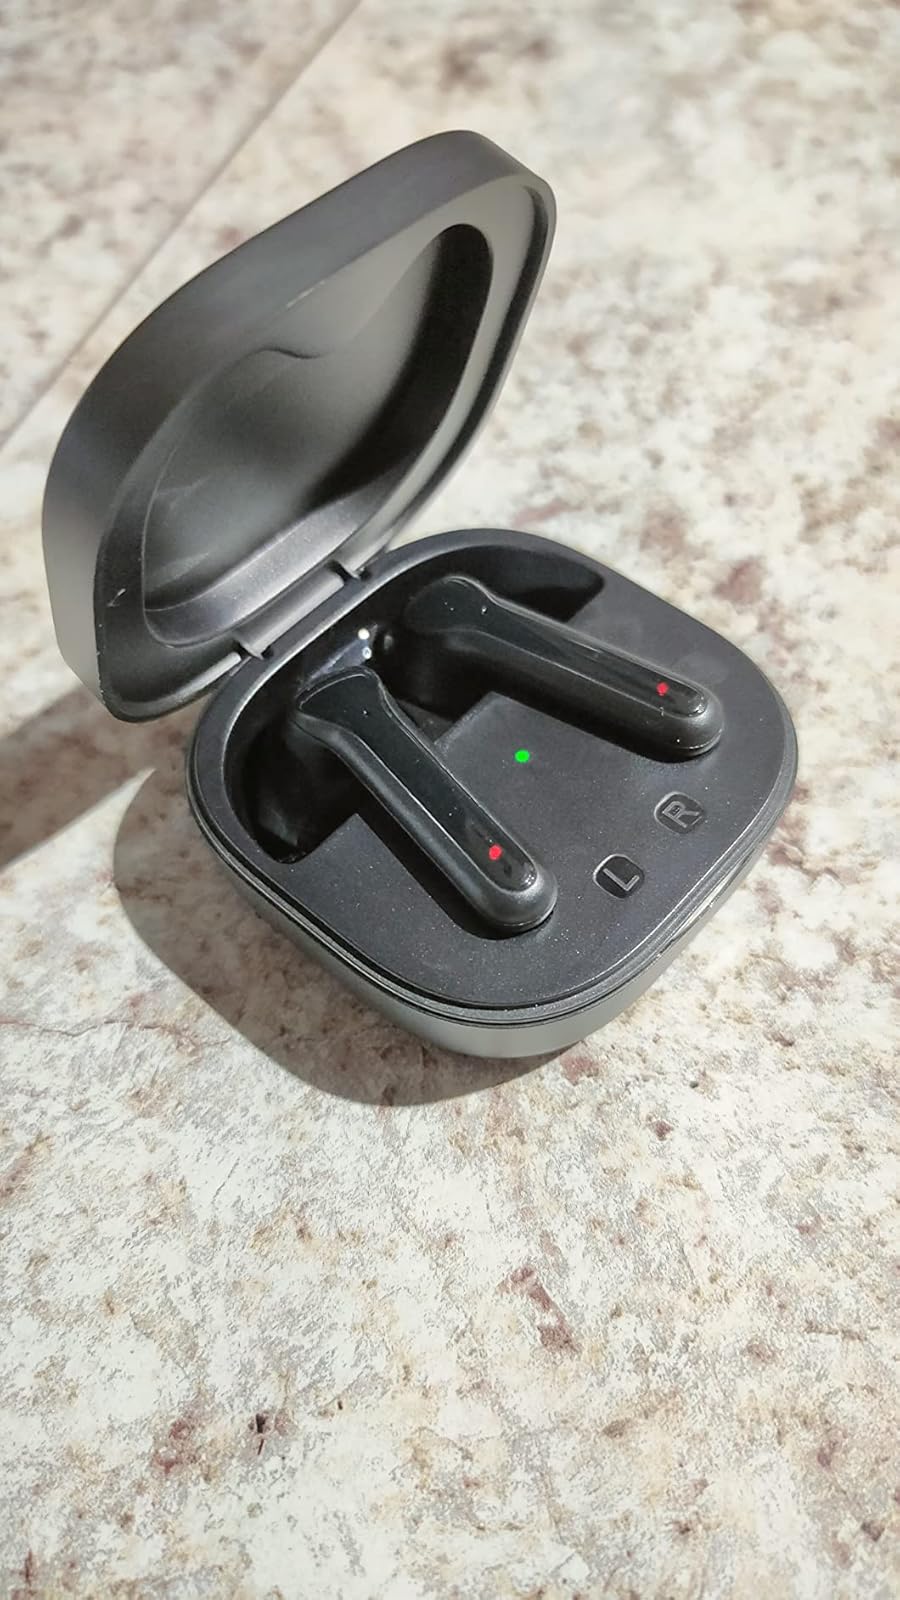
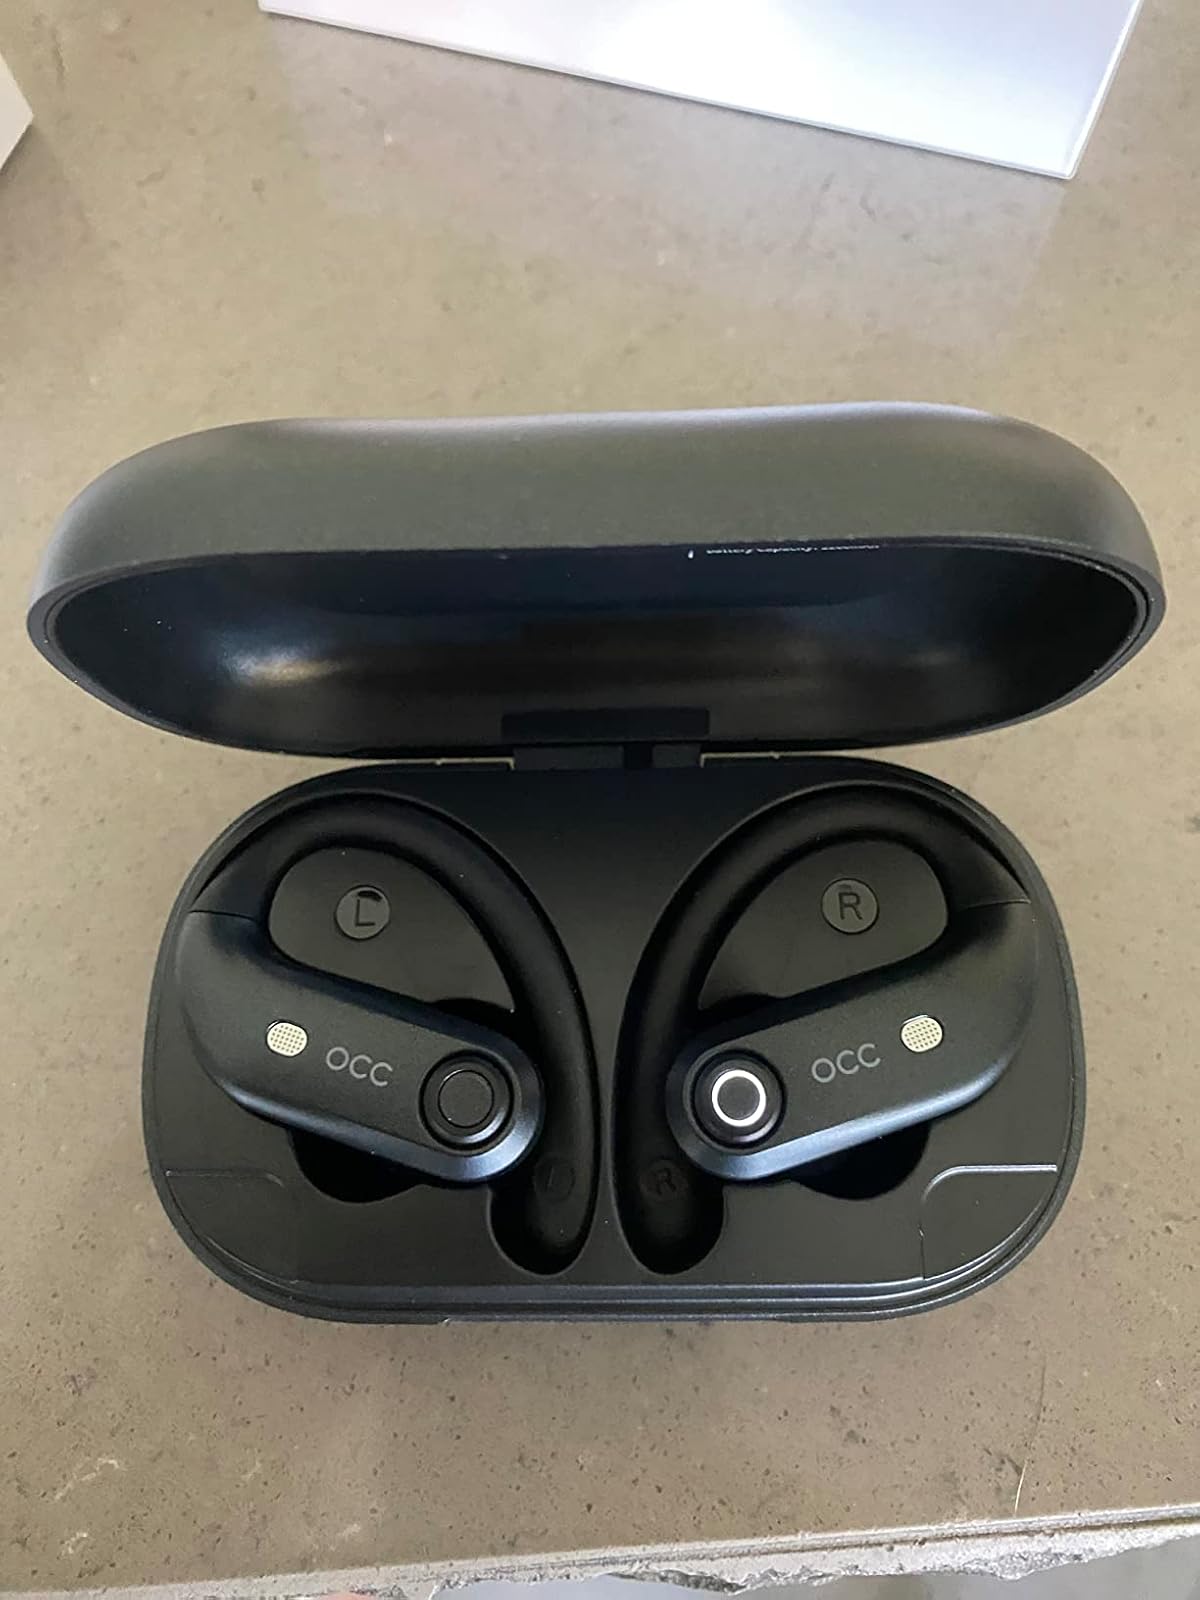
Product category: earbuds
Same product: no